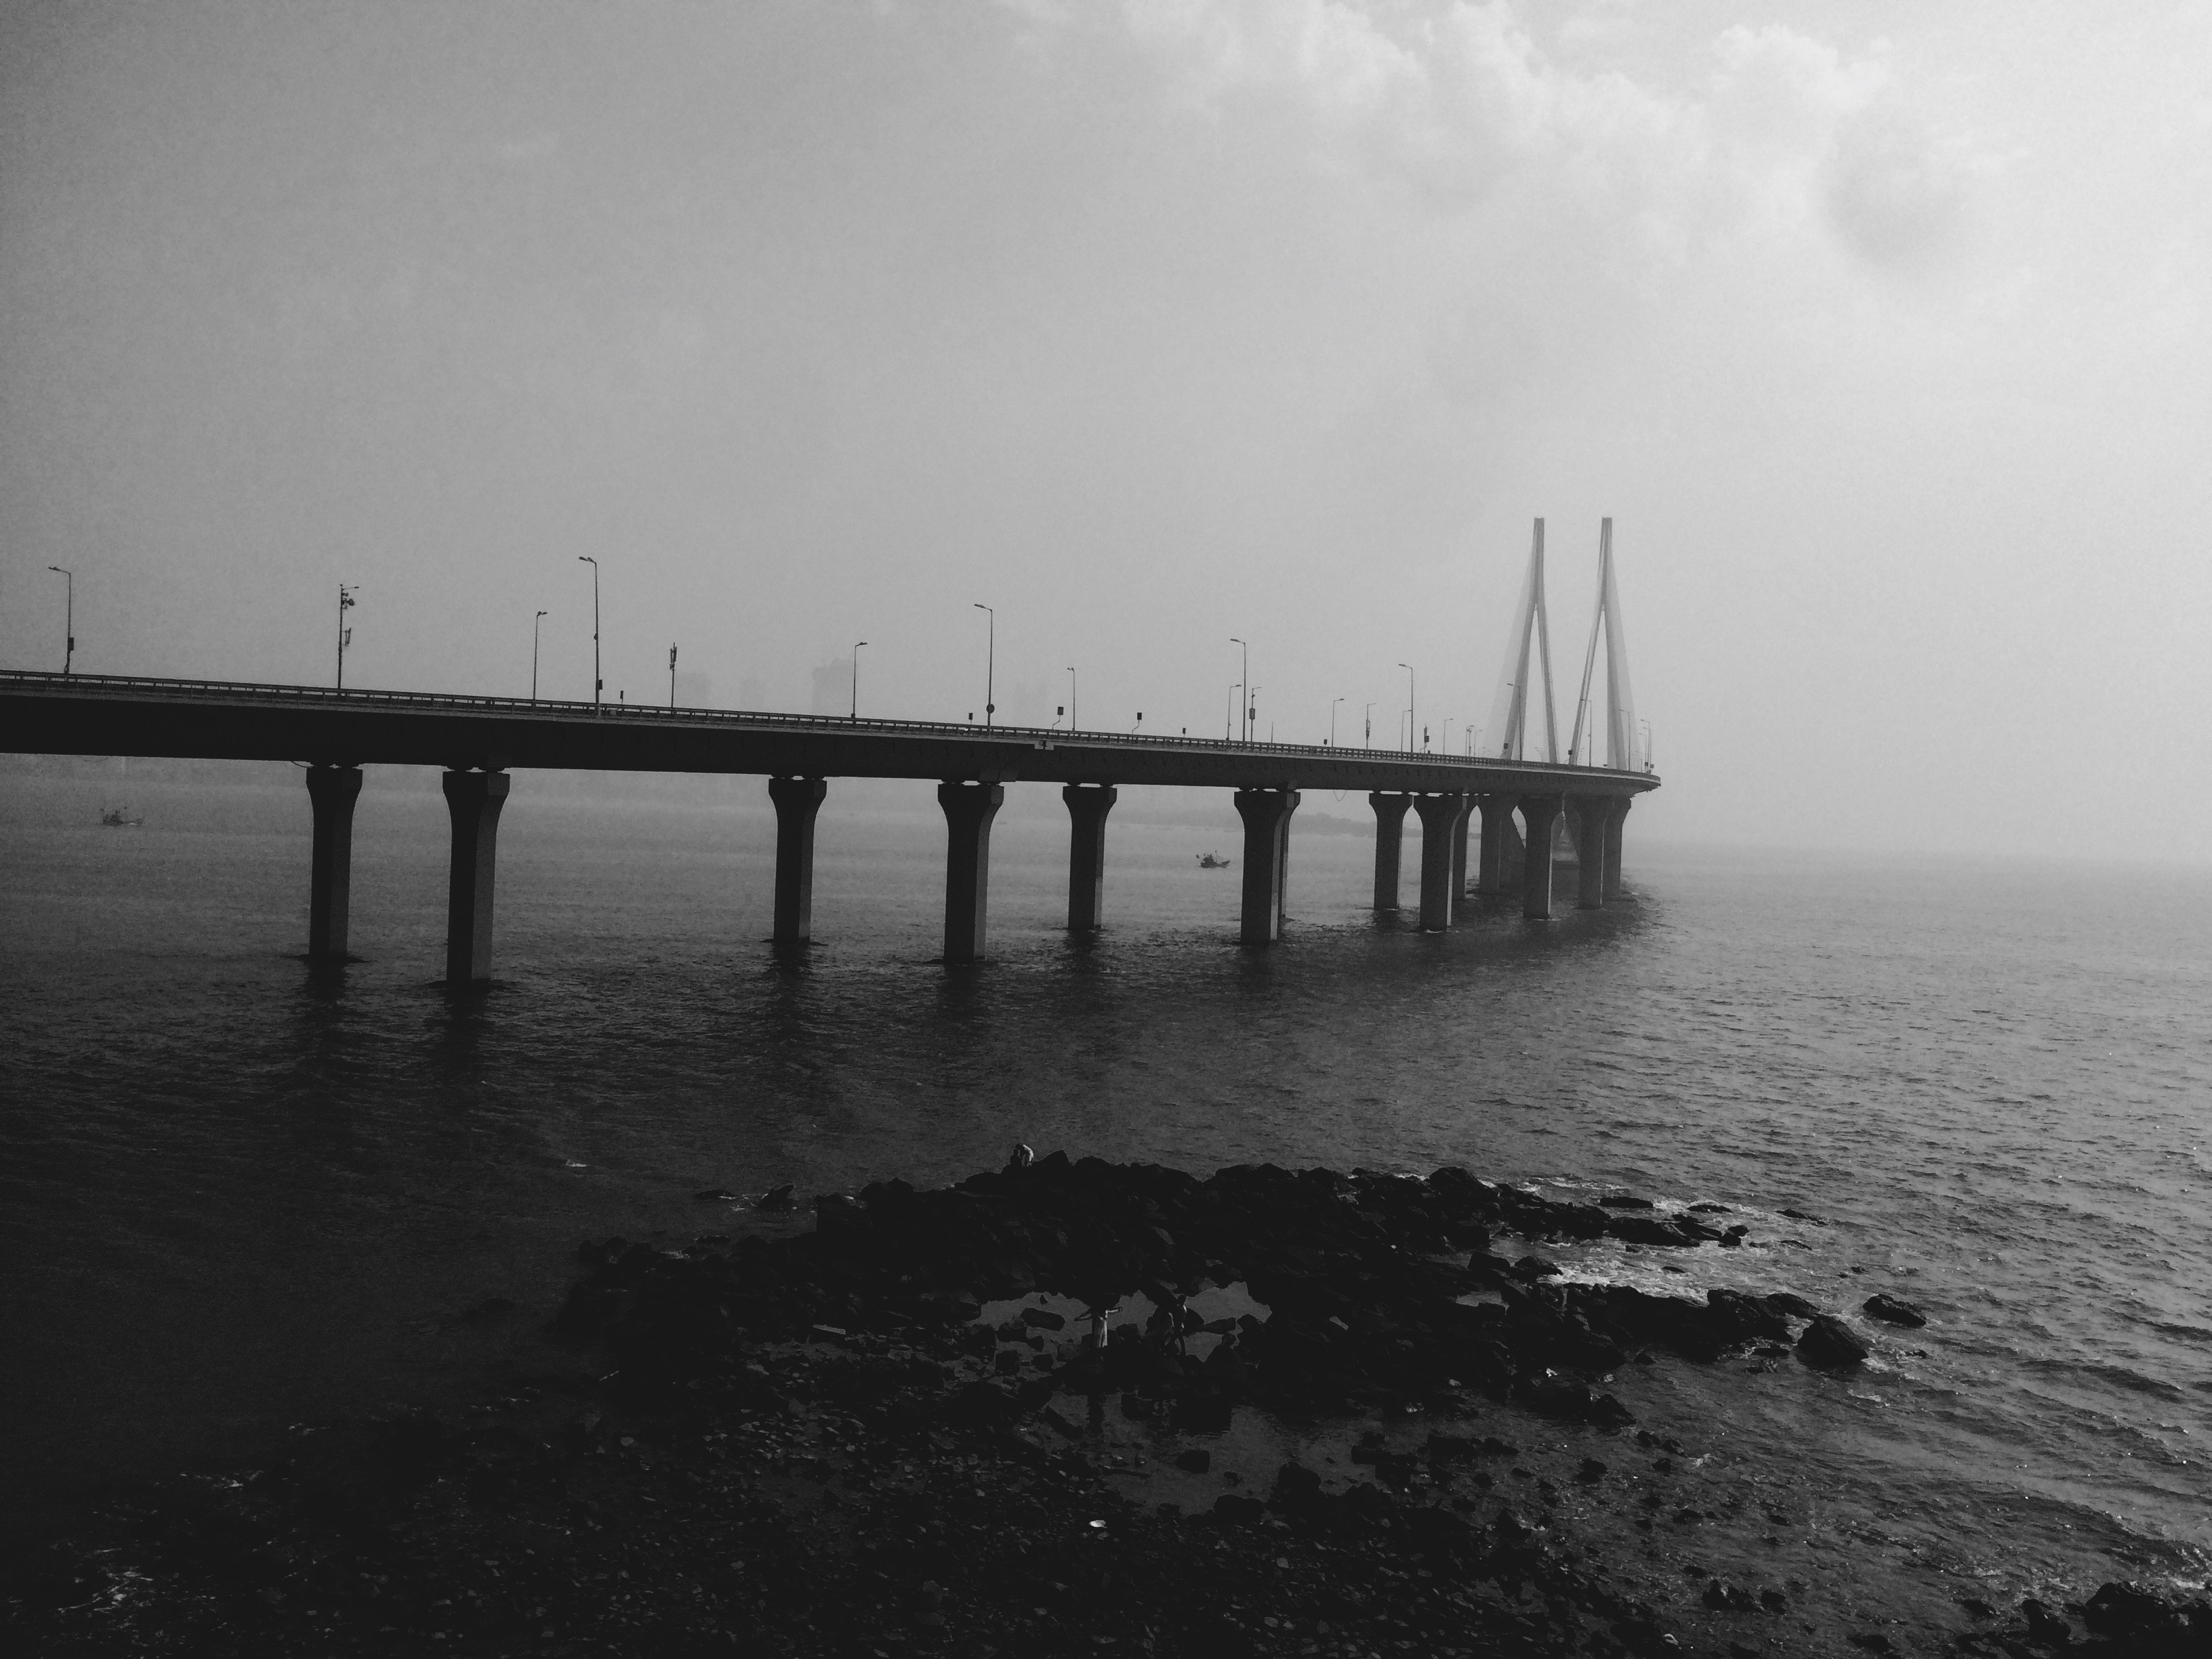
sea, coast, ocean, horizon, black and white, bridge, wave, pier, dusk, bay, monochrome, channel, breakwater, monochrome photography, atmospheric phenomenon, nonbuilding structure